Karen Britto

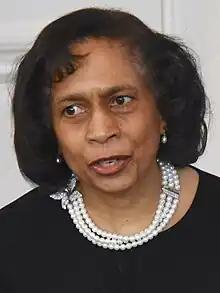
Britto in 2016

Karen Britto is an American politician from Maryland and a member of the Democratic Party. She was a member of the Maryland House of Delegates representing District 16 in Montgomery County from 2010 to 2011. Britto was appointed by Governor Martin O'Malley to serve the final months of William A. Bronrott's term when he resigned to accept a presidential appointment in the U.S. Department of Transportation. In 2016, Britto was a Democratic Party presidential elector for Hillary Clinton.